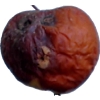
Label: apples